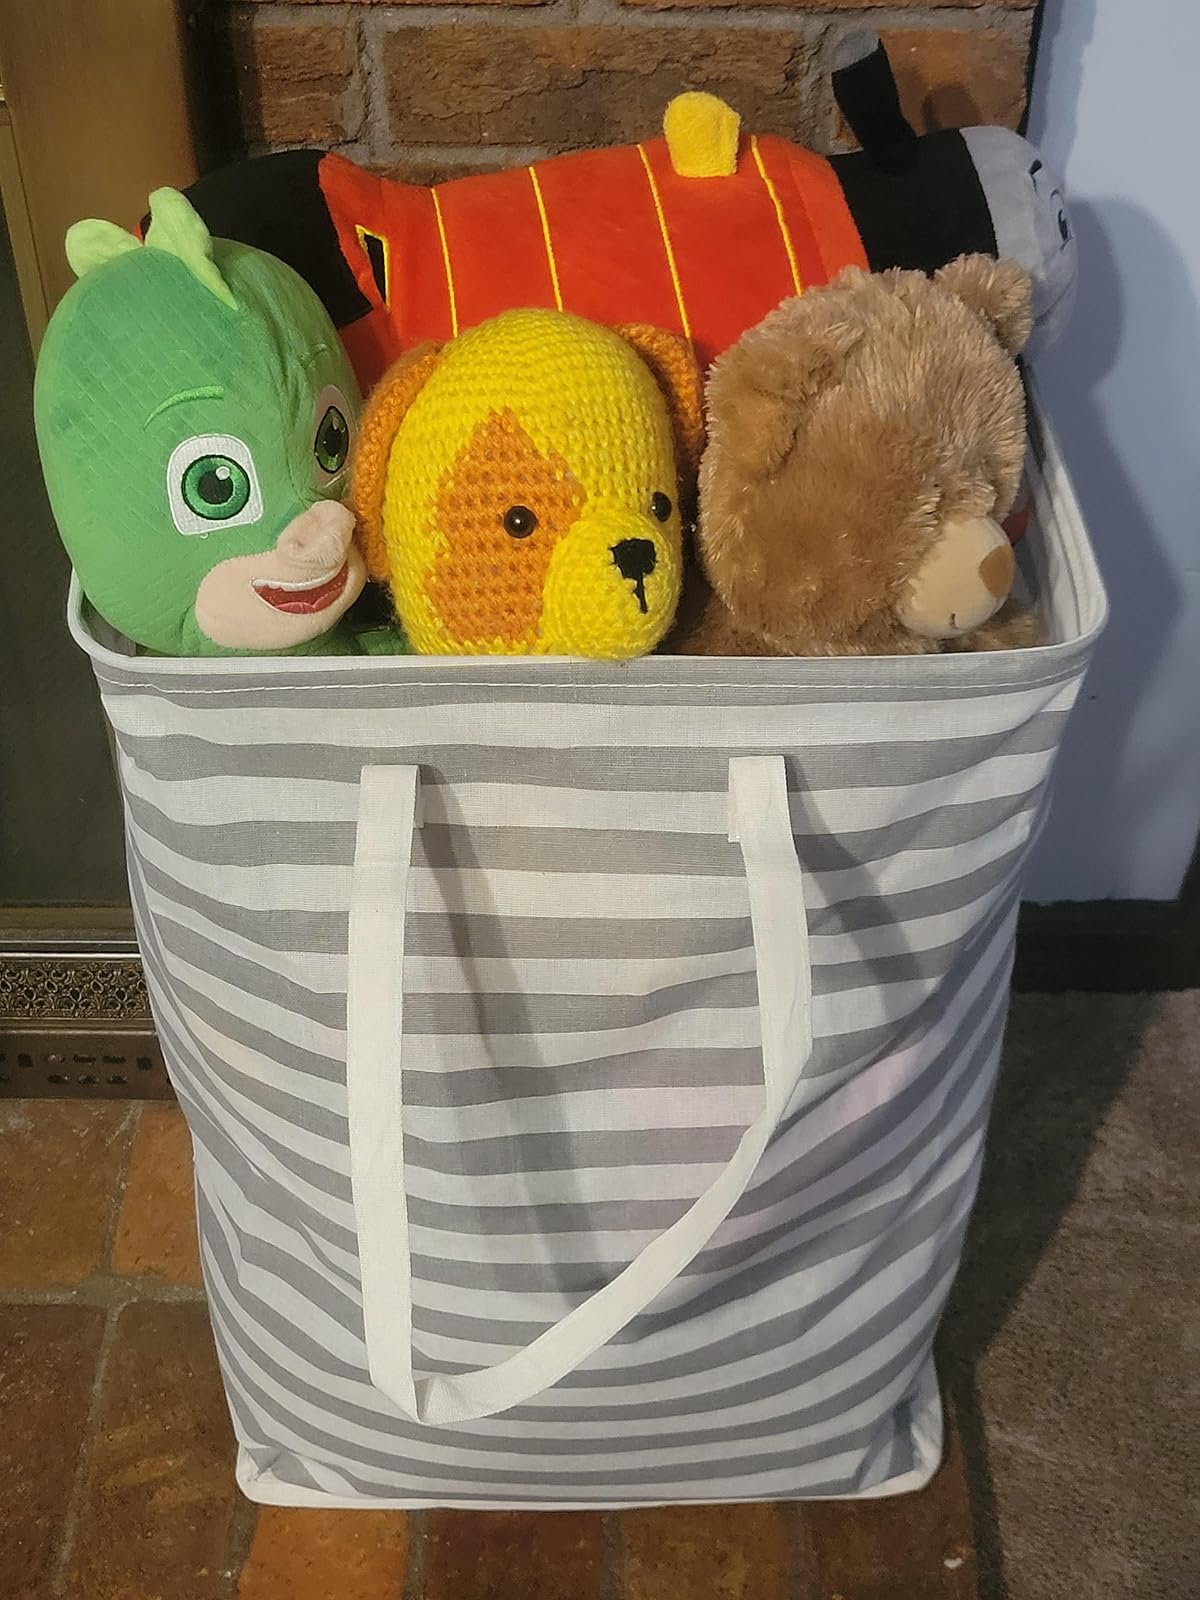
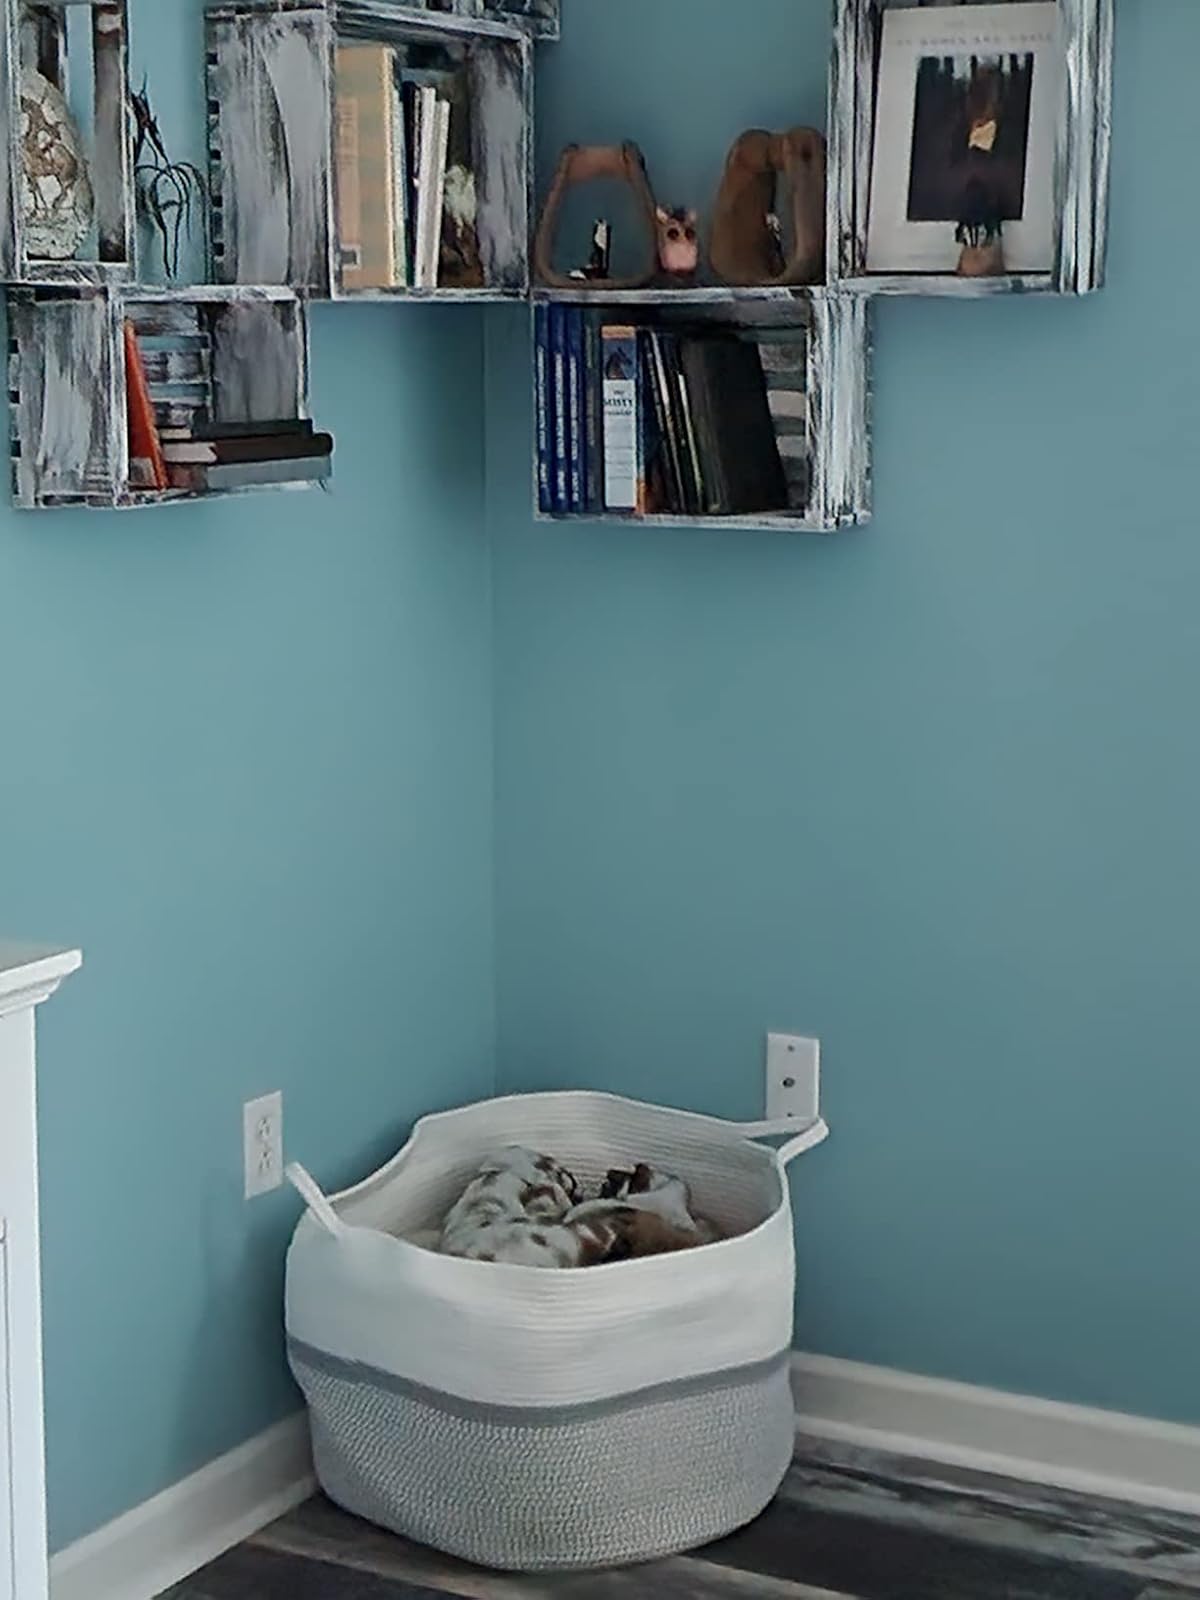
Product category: items_hamper
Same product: no